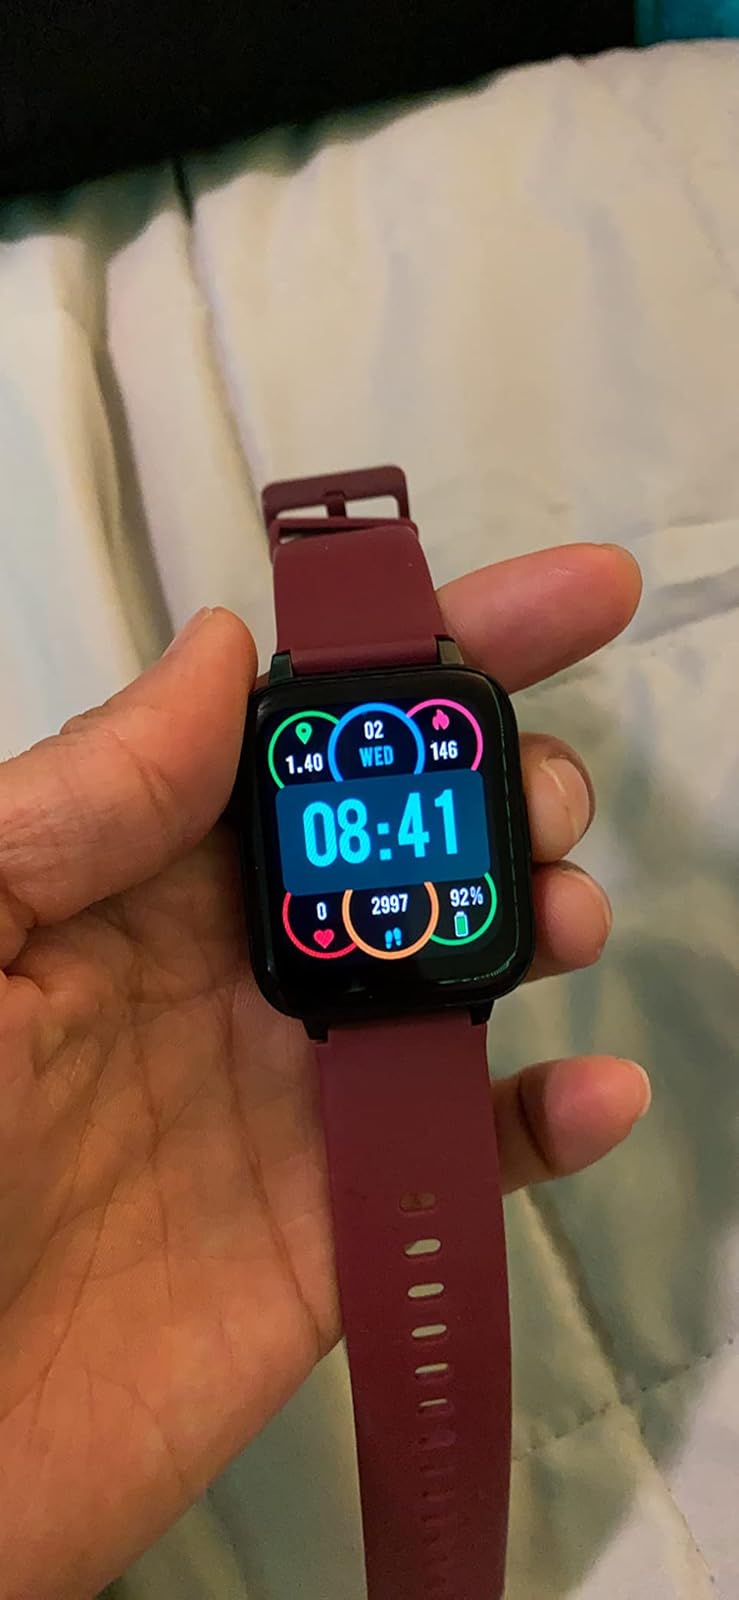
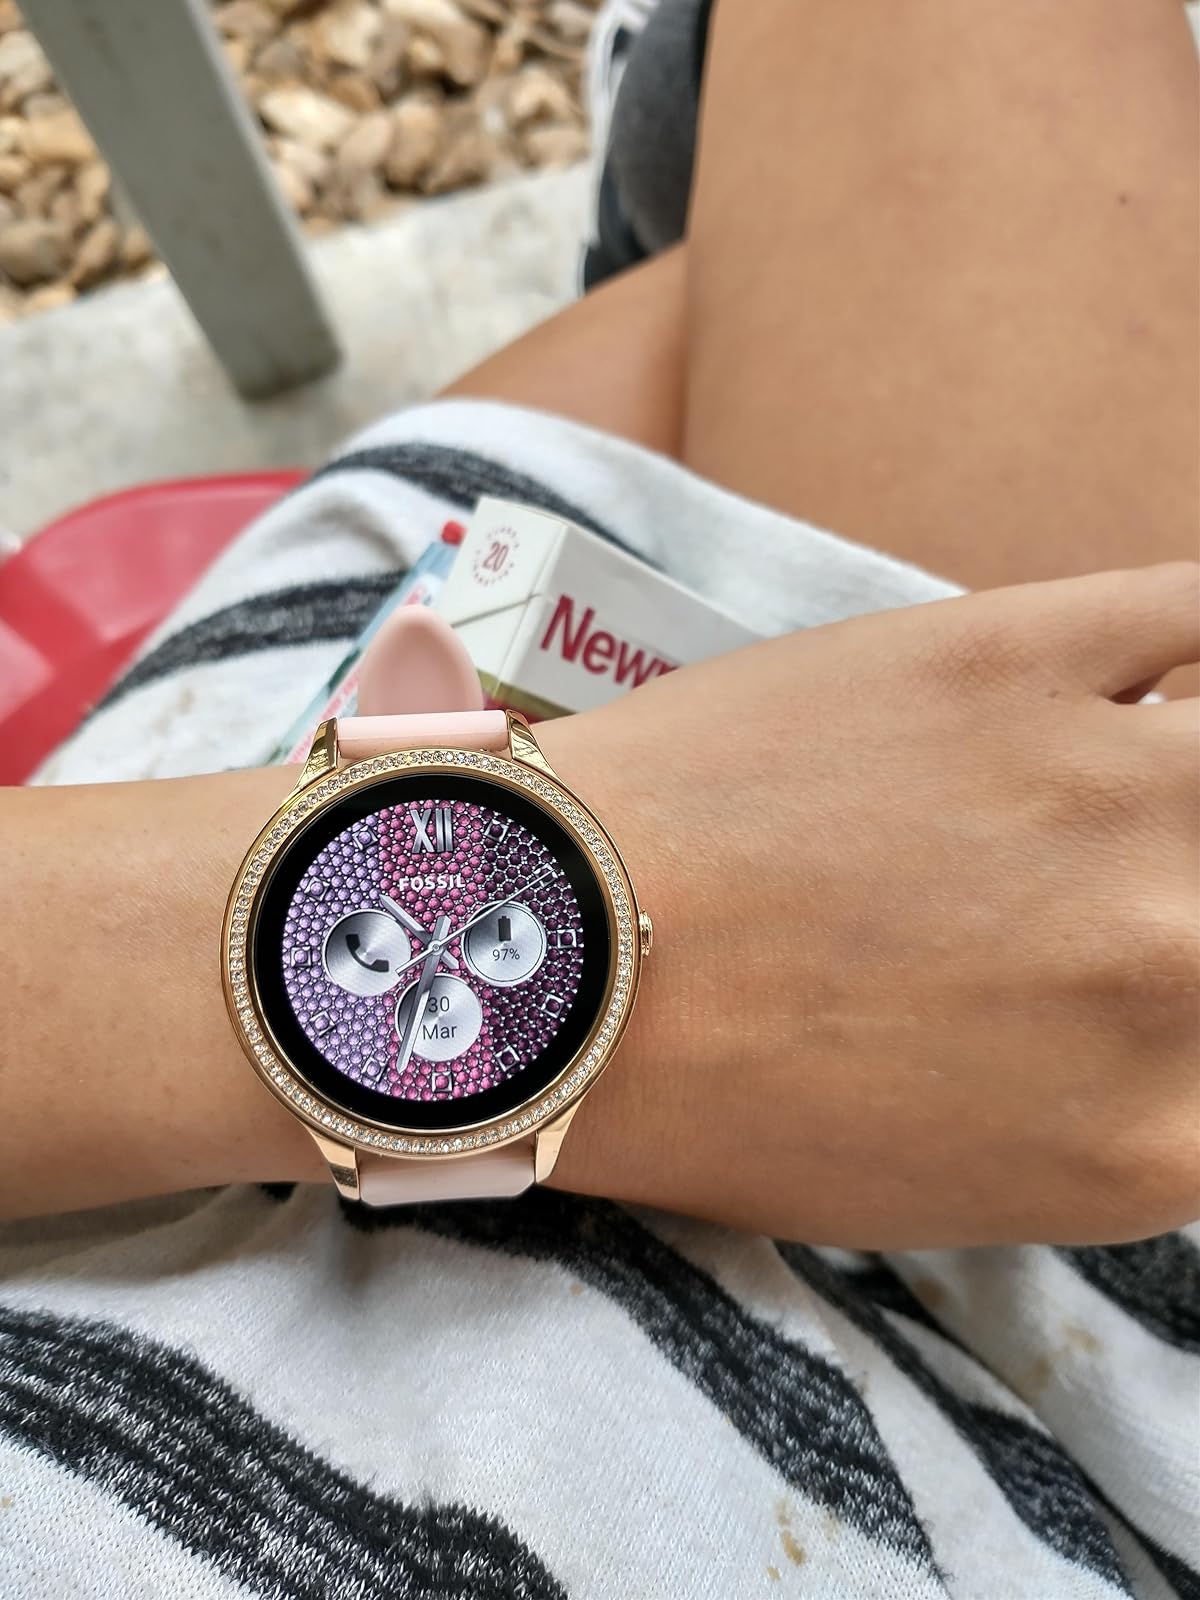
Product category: smartwatch
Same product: no